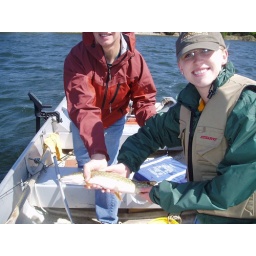
The only person to catch some fish at Tulaby over the week